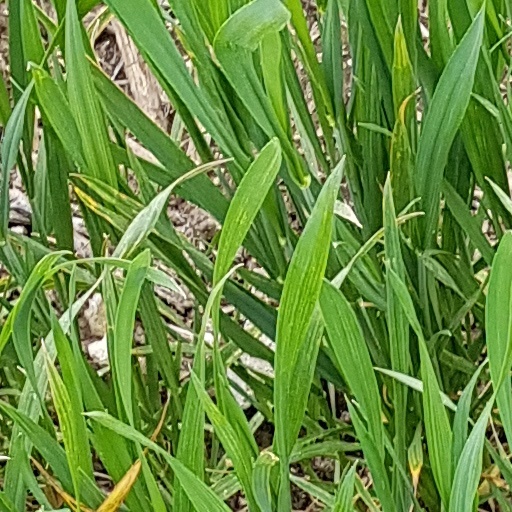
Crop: wheat